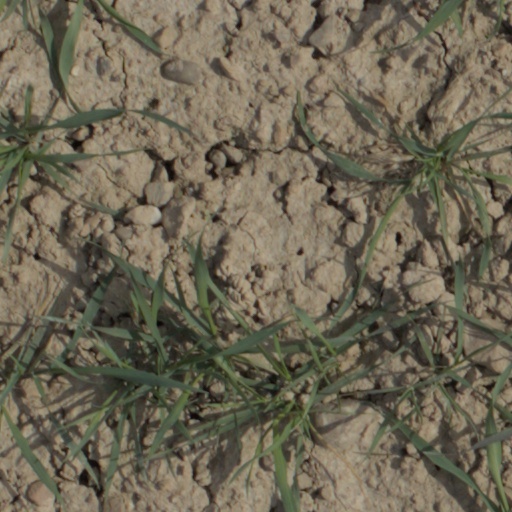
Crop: wheat